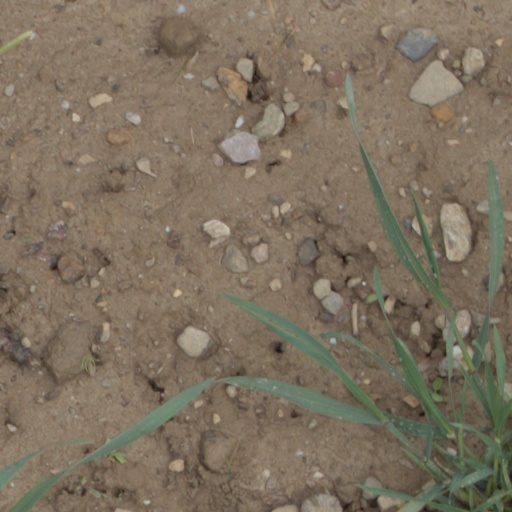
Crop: wheat